Jean Baptiste Rives

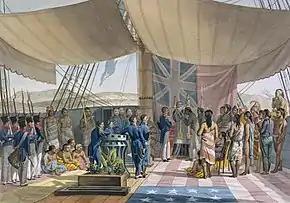
Baptism on "Uranie" in 1819

On August 8, 1819, the French explorer Louis de Freycinet (1779–1842) arrived on the ship "Uranie," and Rives acted as interpreter. On August 12, the ship chaplain Abbé de Quélen performed a Roman Catholic baptism ceremony on the chief minister Kalanimoku, and on August 27 island Governor Boki. Rives tried to convince others to join the ceremony, but people who would often plunge into the Pacific found it hard to believe a spoonful of water had much power.